Bruderhof Communities

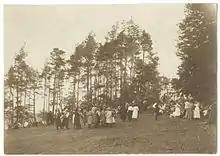
A gathering of the Youth Movement in 1920

The Bruderhof was founded in Germany in 1920 by Eberhard Arnold, a philosophy student and intellectual inspired by the German Youth Movement and his wife Emmy, "née" von Hollander. In 1920, the young family with five children rented a house in Sannerz, Hesse, and founded a Christian community.